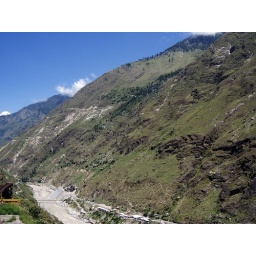
There are houses up on the side of that mountain - close up in the next shot.